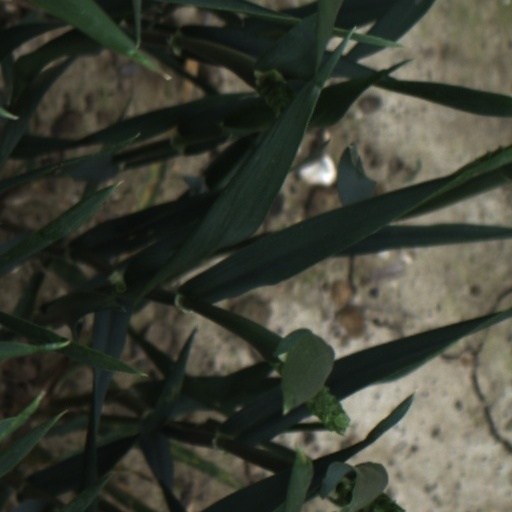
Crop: wheat